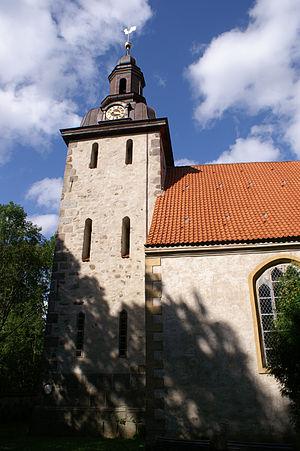
Grammendorf est une municipalité allemande du land de Mecklembourg-Poméranie-Occidentale et l'arrondissement de Poméranie-Occidentale-Rügen. En 2013, elle comptait 515 hab.